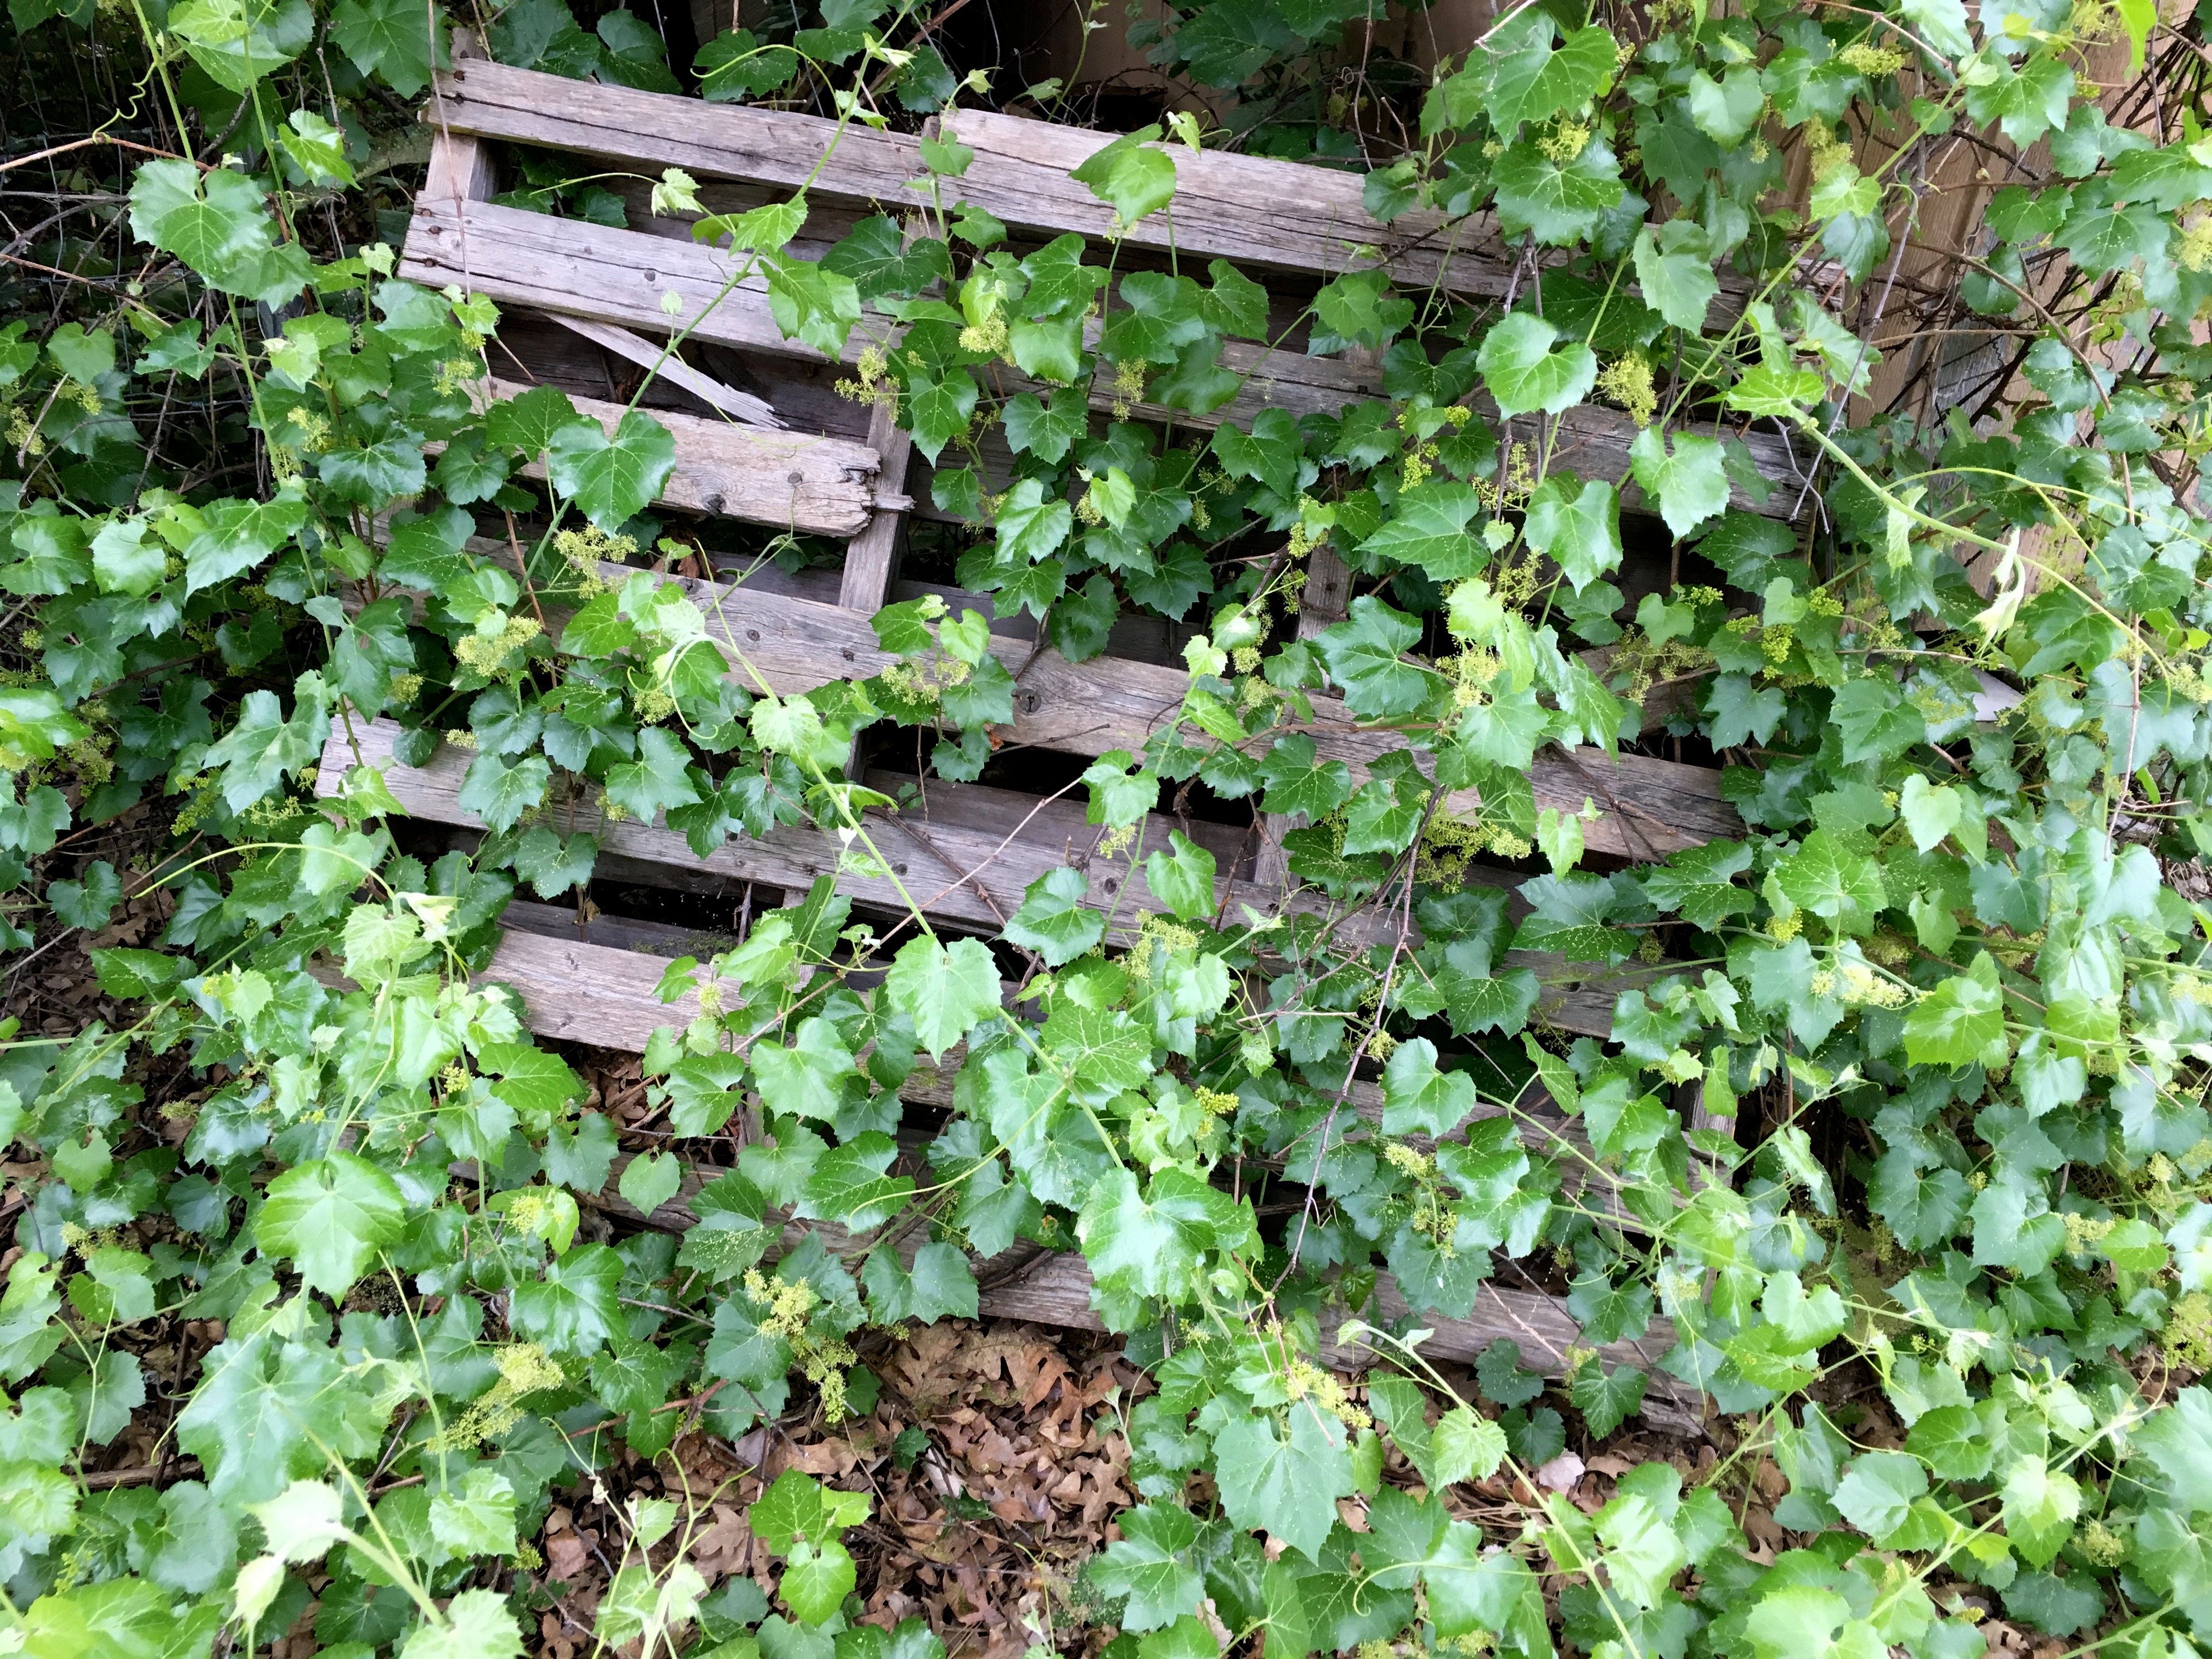
plant, leaf, flower, green, herb, produce, ivy, garden, shrub, woodland, flowering plant, annual plant, land plant, apiales